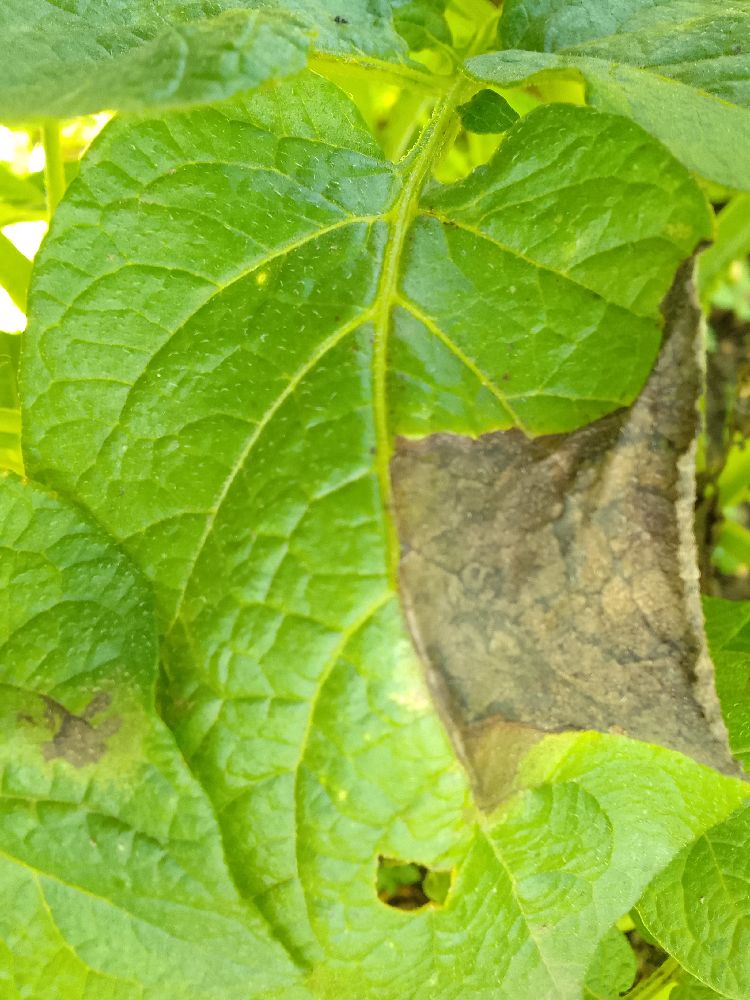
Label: Late blight